Prince Homer

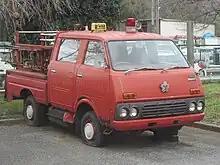
Nissan Homer (F20)

The T20 Homer was introduced in 1972, replacing the T641. The T20 used the same grille as the previous model, but the front signal indicators were taller. T20 production ended in 1976. The final Homer, the F20, was produced from 1976 to 1982 and had all-new bodywork. In September 1979 the F21 was introduced, the new model could pass the 1979 emissions standards and had also received a light facelift. The F20 version was also sold as the Nissan Cabstar in Japan (Datsun Cabstar abroad). Production ended in February 1982, when the Homer line was subsumed into Nissan's own new light truck, the F22 Nissan Atlas. Use of the Homer nameplate continued in Taiwan by Yue Loong on the F22 Atlas and on the Nissan Caravan E23 minibus ("Homer 747").